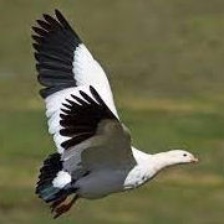
Species: ANDEAN GOOSE
Scientific name: CHLOEPHAGA MELANOPTERA
ImageNet parent category: goose